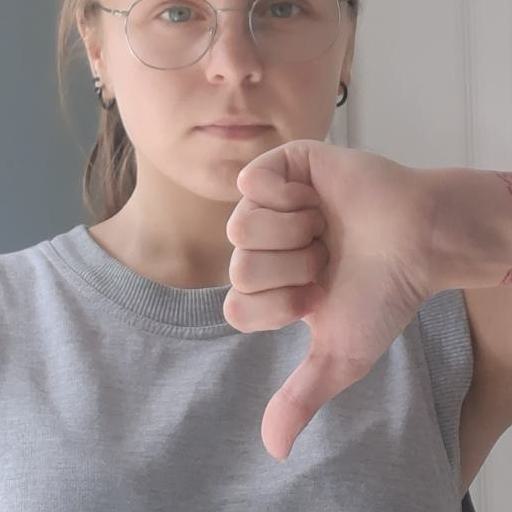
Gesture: dislike